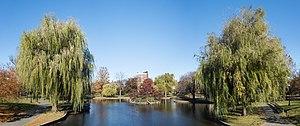
Boston Public Garden, au Massachusetts, États-Unis, en novembre 2019. Magyar: A bostoni Public Garden 2019 novemberében (Massachusetts, Amerikai Egyesült Államok) Italiano: Giardino pubblico a Boston, Massachusetts, Stati Uniti nel novembre del 2019. 한국어: 미국 메사추세츠주 보스턴의 보스턴 퍼블릭 가든. 2019년 11월. Македонски: Градскиот парк на Бостон, Масачусетс, САД. Эрзянь: Вейсэнь сад пире Бостон, Массачусетс, АВШ, 2019 иень сундерьковсто.
Le Boston Public Garden est l'une des deux parties d'un grand parc du centre de Boston, dans le Massachusetts. L'autre partie est le Boston Common.